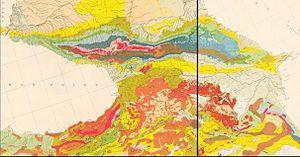
Carte géologique internationale de l'Europe